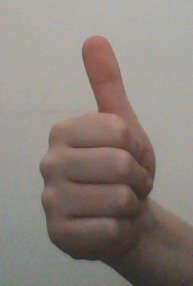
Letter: aleff